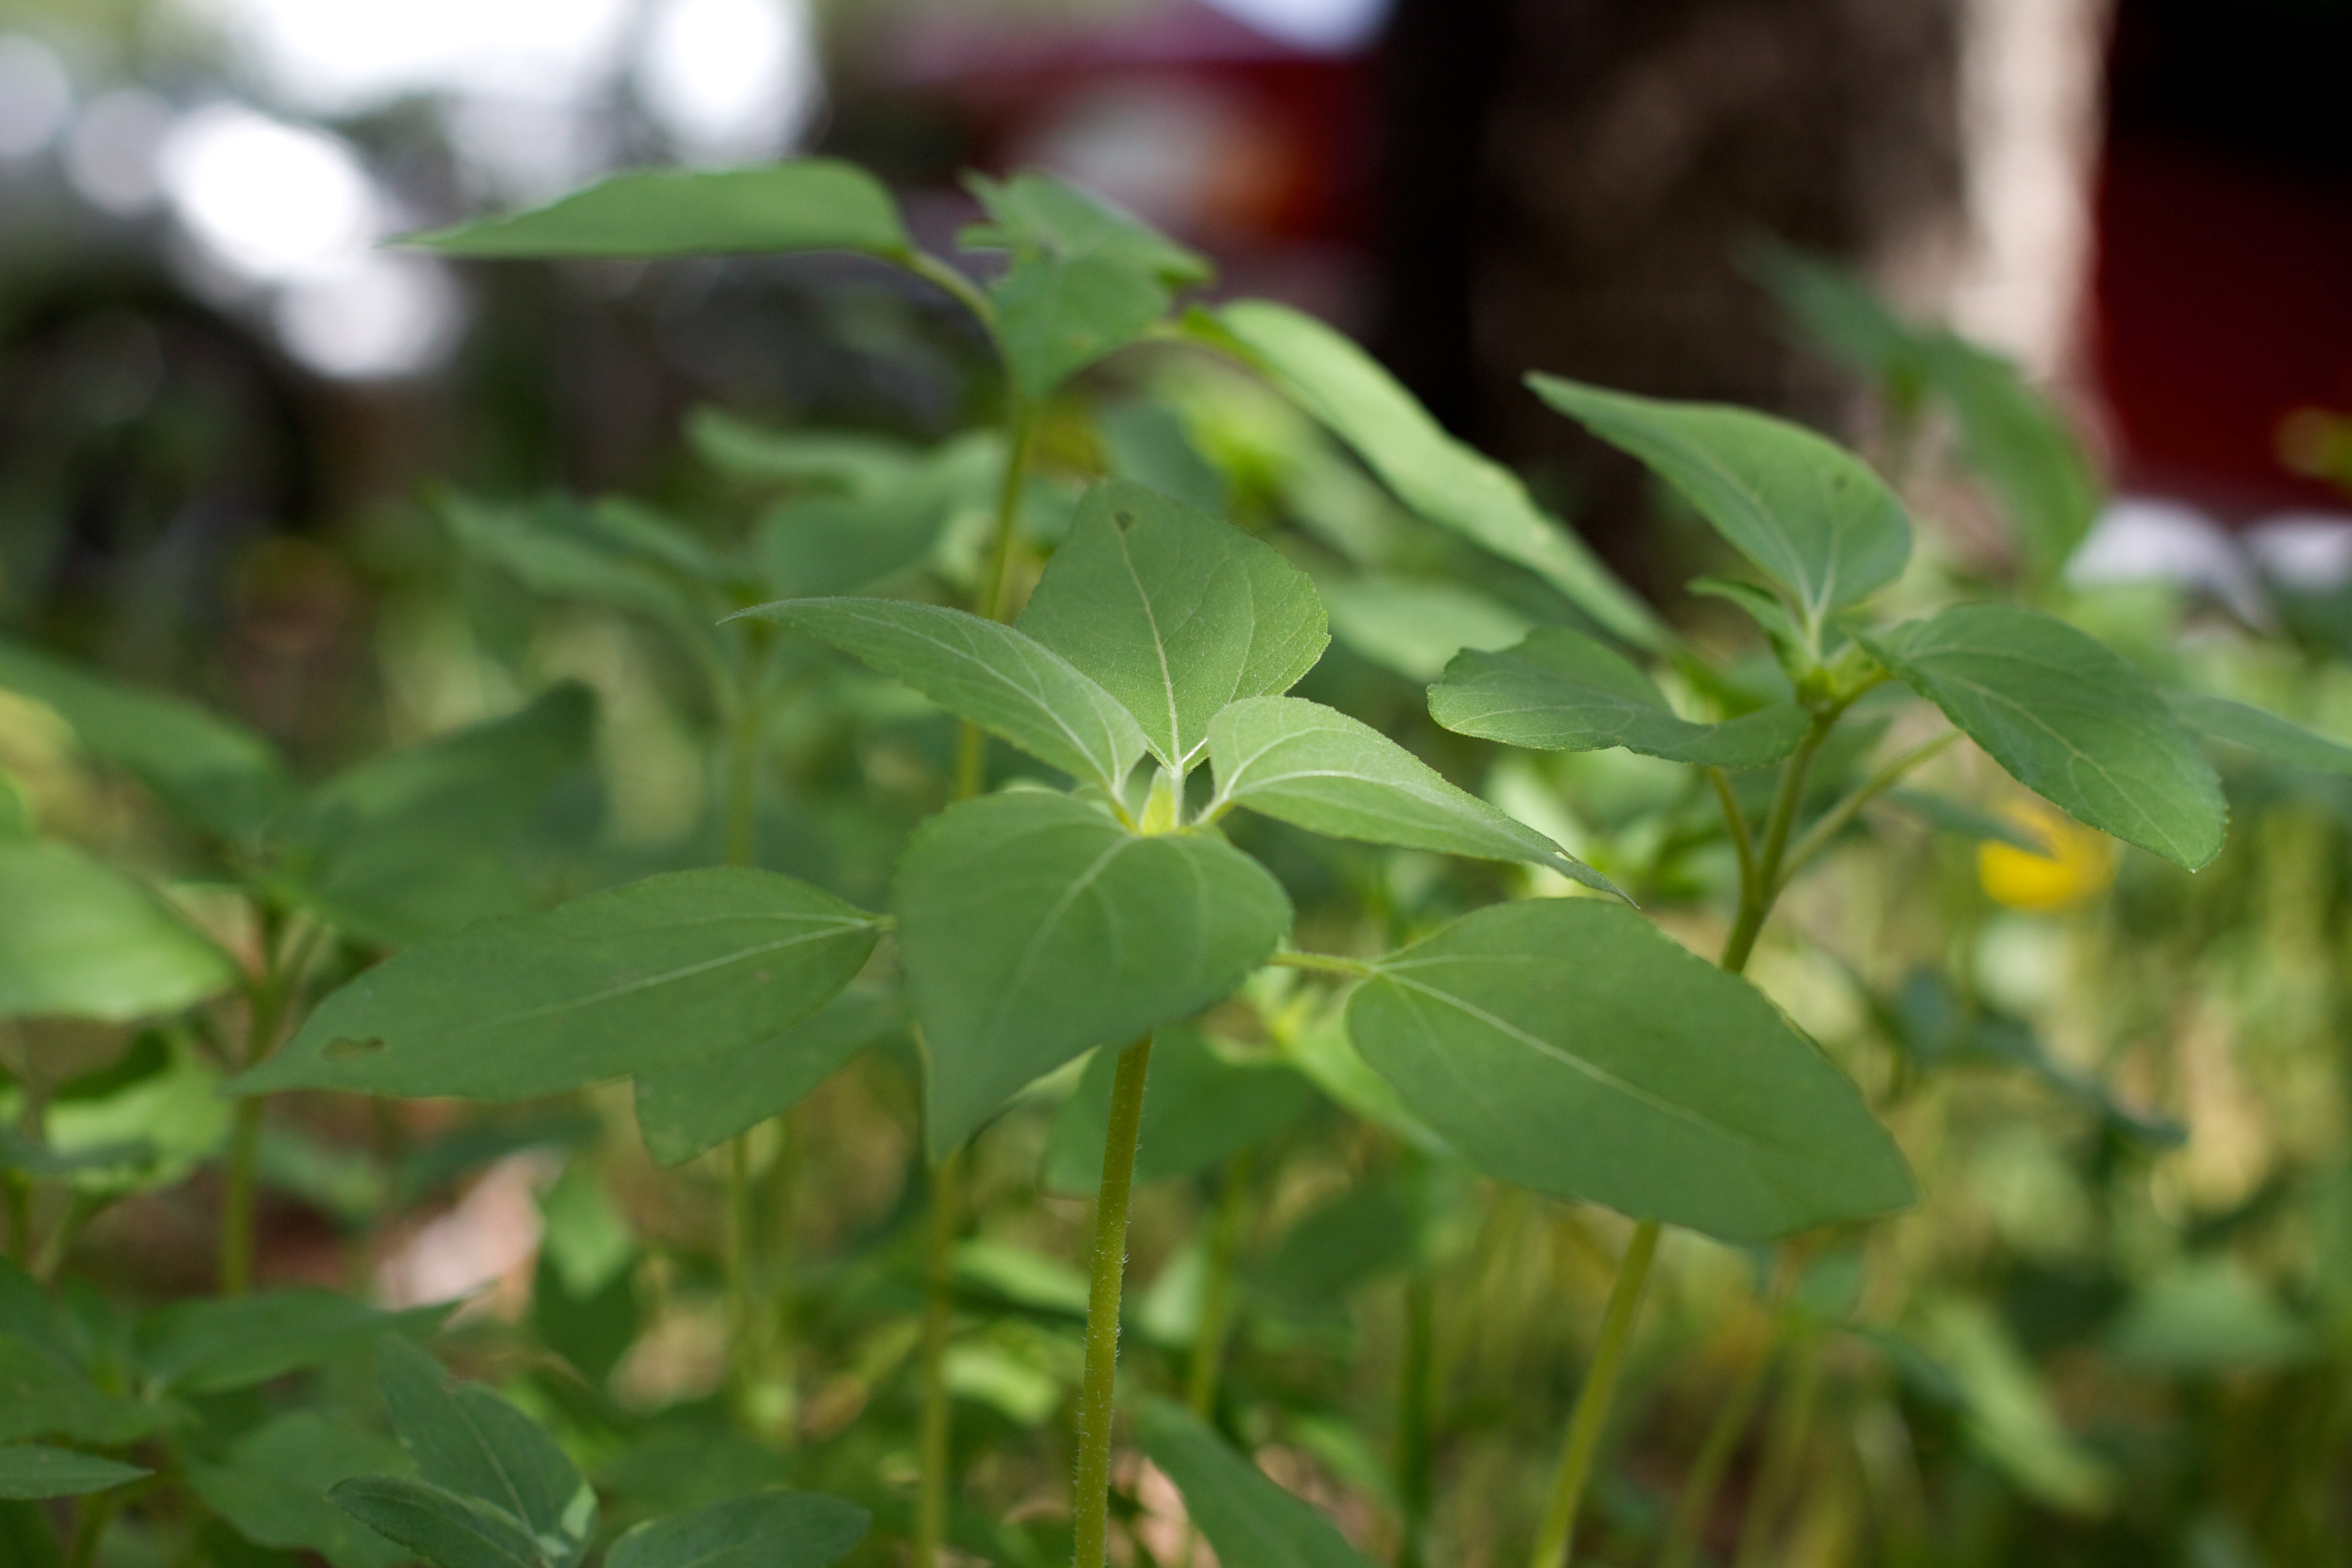
tree, branch, plant, leaf, flower, food, green, produce, botany, flora, sunflower, wildflower, shrub, flowering plant, land plant